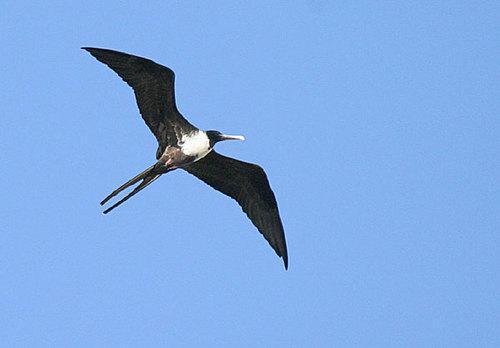
A photo of a frigatebird